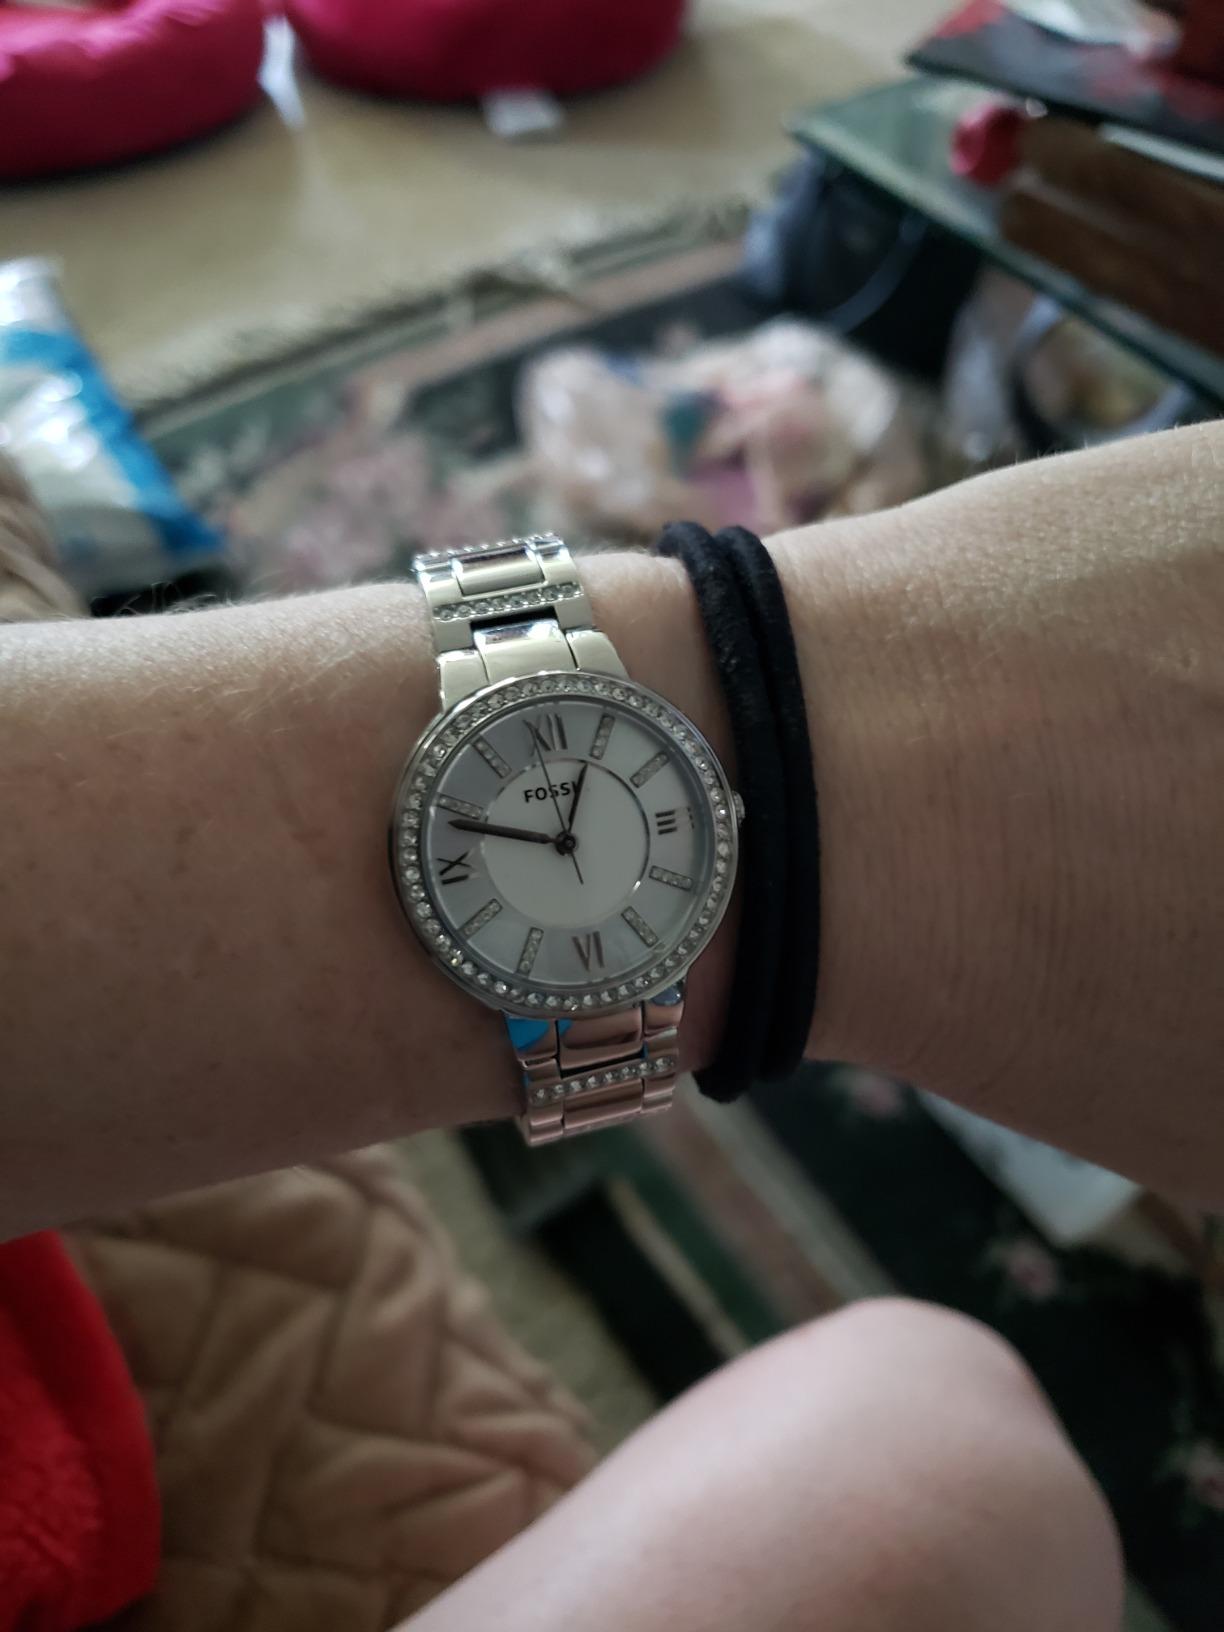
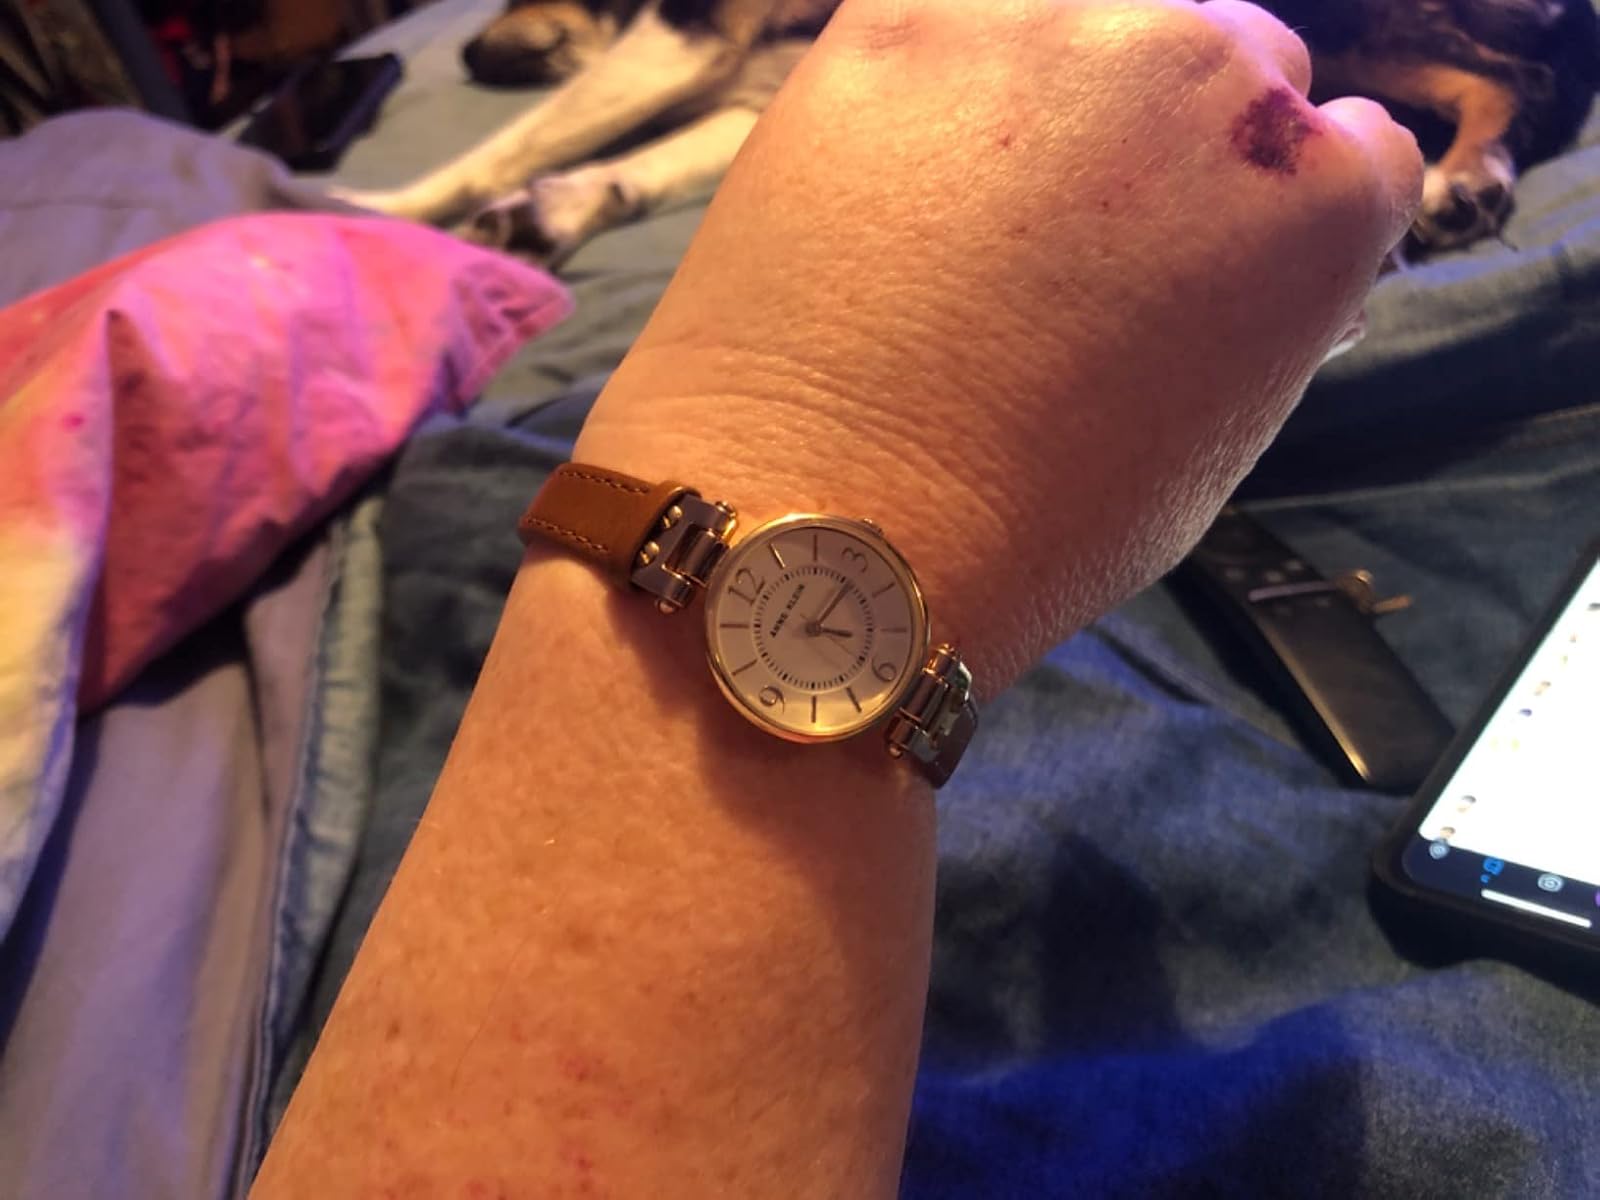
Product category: accessories_watch
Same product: no